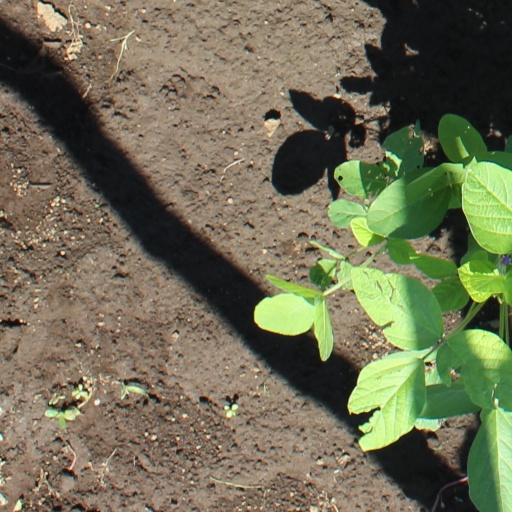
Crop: soybean